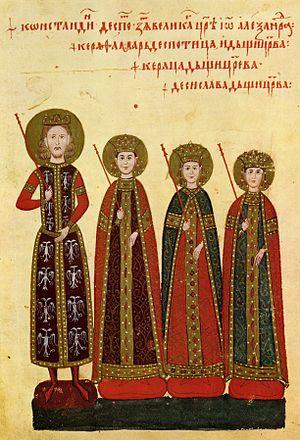
Constantin Dejanović, également connu sous le nom de Constantin Dragaš cyrillique: Kонстантин Драгаш; né vers 1365 mort en 1395 fut un noble magnat serbe qui règne après la chute de l'empire Serbe de 1371 à sa mort sur un vaste territoire dans l'est de la Macédoine sous la suzeraineté des Ottomans,